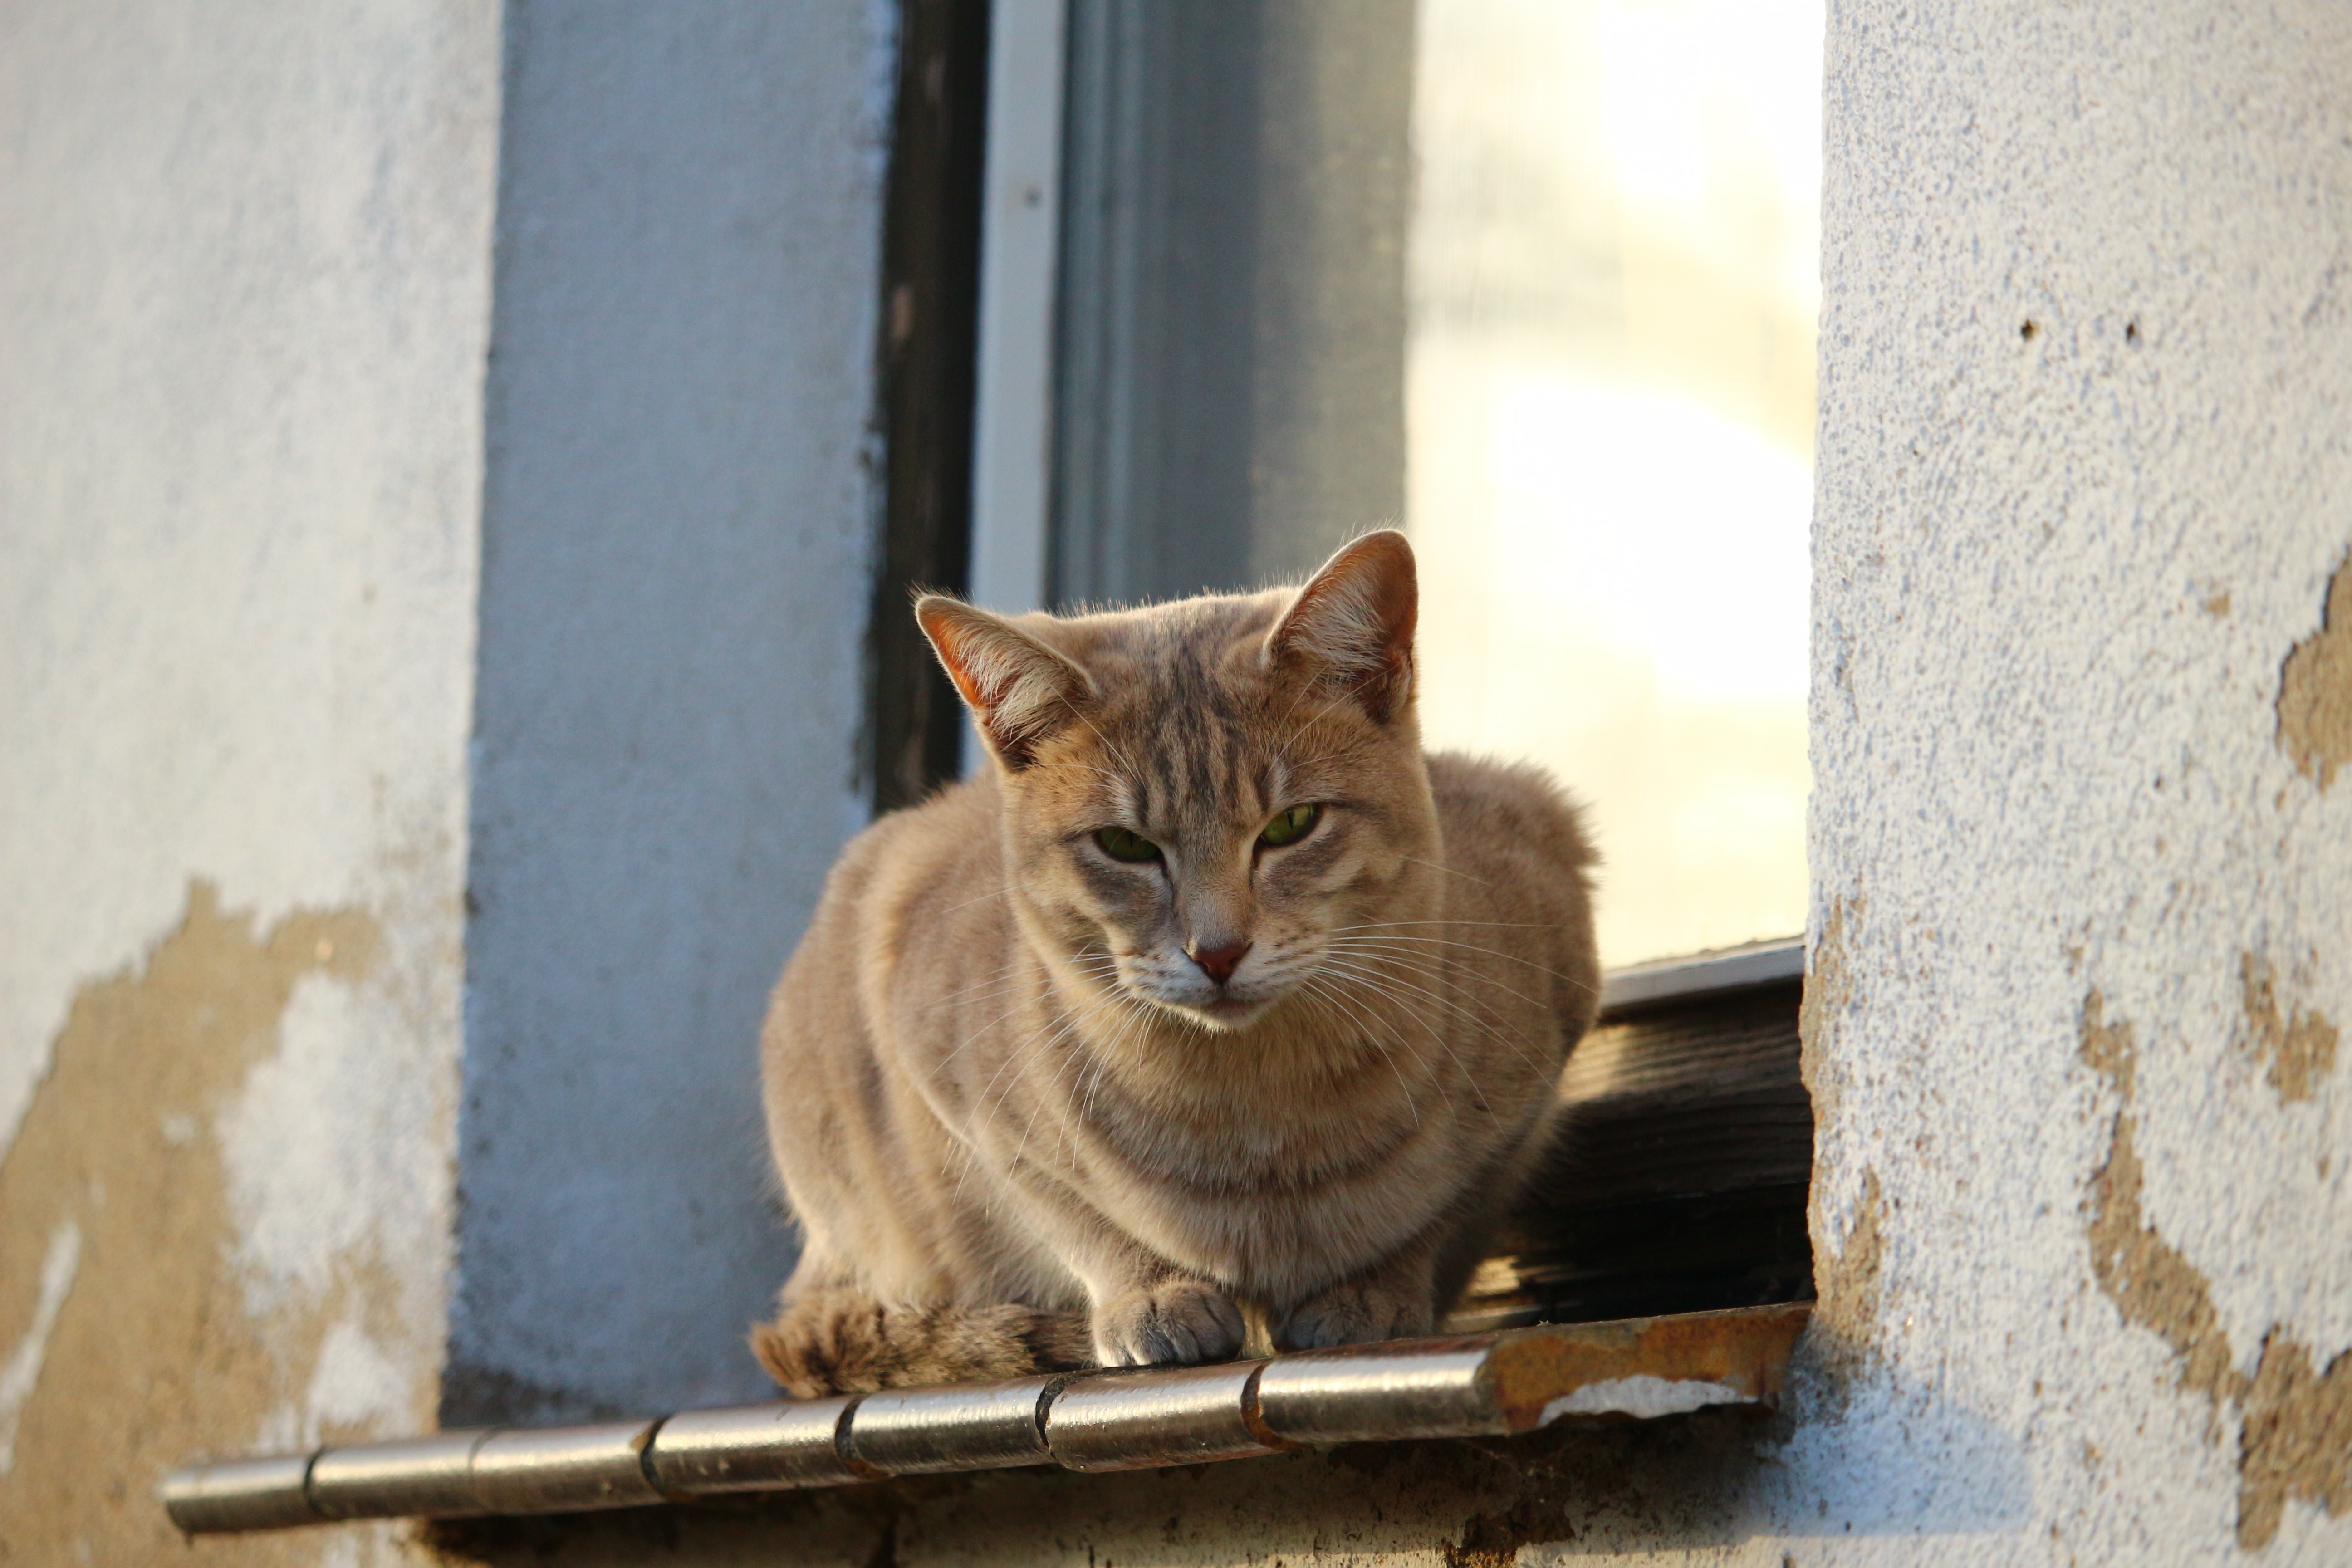
window, cat, autumn, mammal, window sill, fauna, weathered, whiskers, vertebrate, mieze, mackerel, lime plaster, small to medium sized cats, cat like mammal